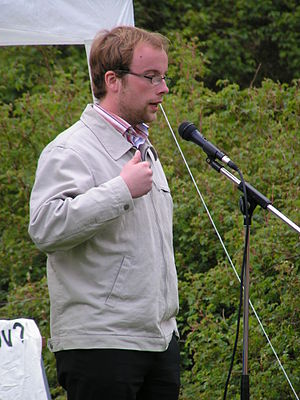
Tue Sylvest
Tue Sylvest, der taler ved Folkebevægelsen mod EUs Grundlovsarrangement i Esbjerg den 5. juni 2006
Tue Sylvest, stud.scient.pol ved Syddansk Universitet. Opvokset i Ellinge på Østfyn, men har siden boet i både Odense, Bruxelles/Strasbourg.